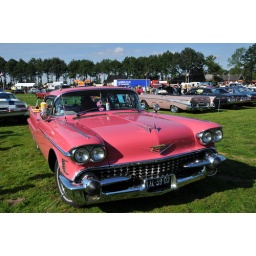
A pink cadillac, US car in Breda, September 2010.